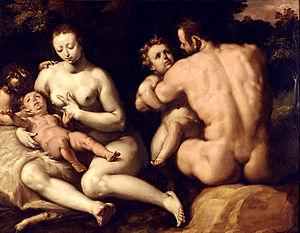
Le musée des Beaux-Arts de Quimper est un musée d'art situé à Quimper. Il voit le jour en 1864, grâce au comte Jean-Marie de Silguy qui lègue la totalité de sa collection à sa ville natale, à la seule condition qu’un musée y soit construit pour accueillir ses peintures et dessins. C'est aujourd'hui l'un des principaux musées d'arts de l'ouest de la France, présentant de riches collections de peinture française, italienne, flamande et hollandaise du XIVᵉ siècle à nos jours.